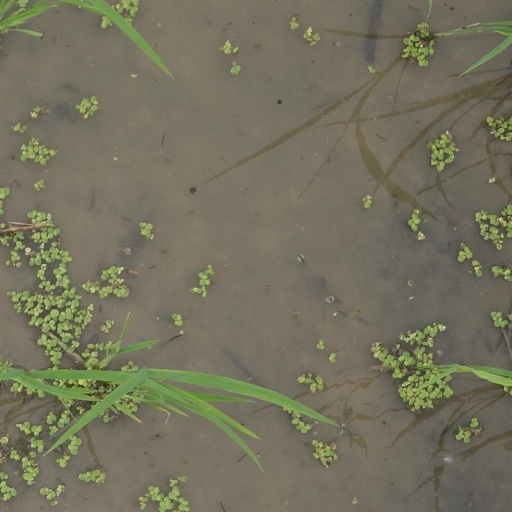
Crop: rice